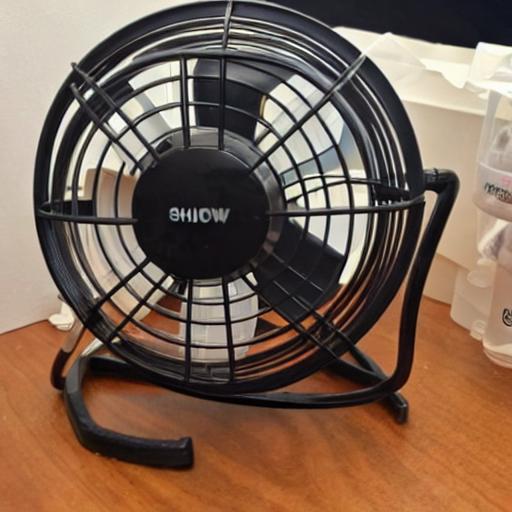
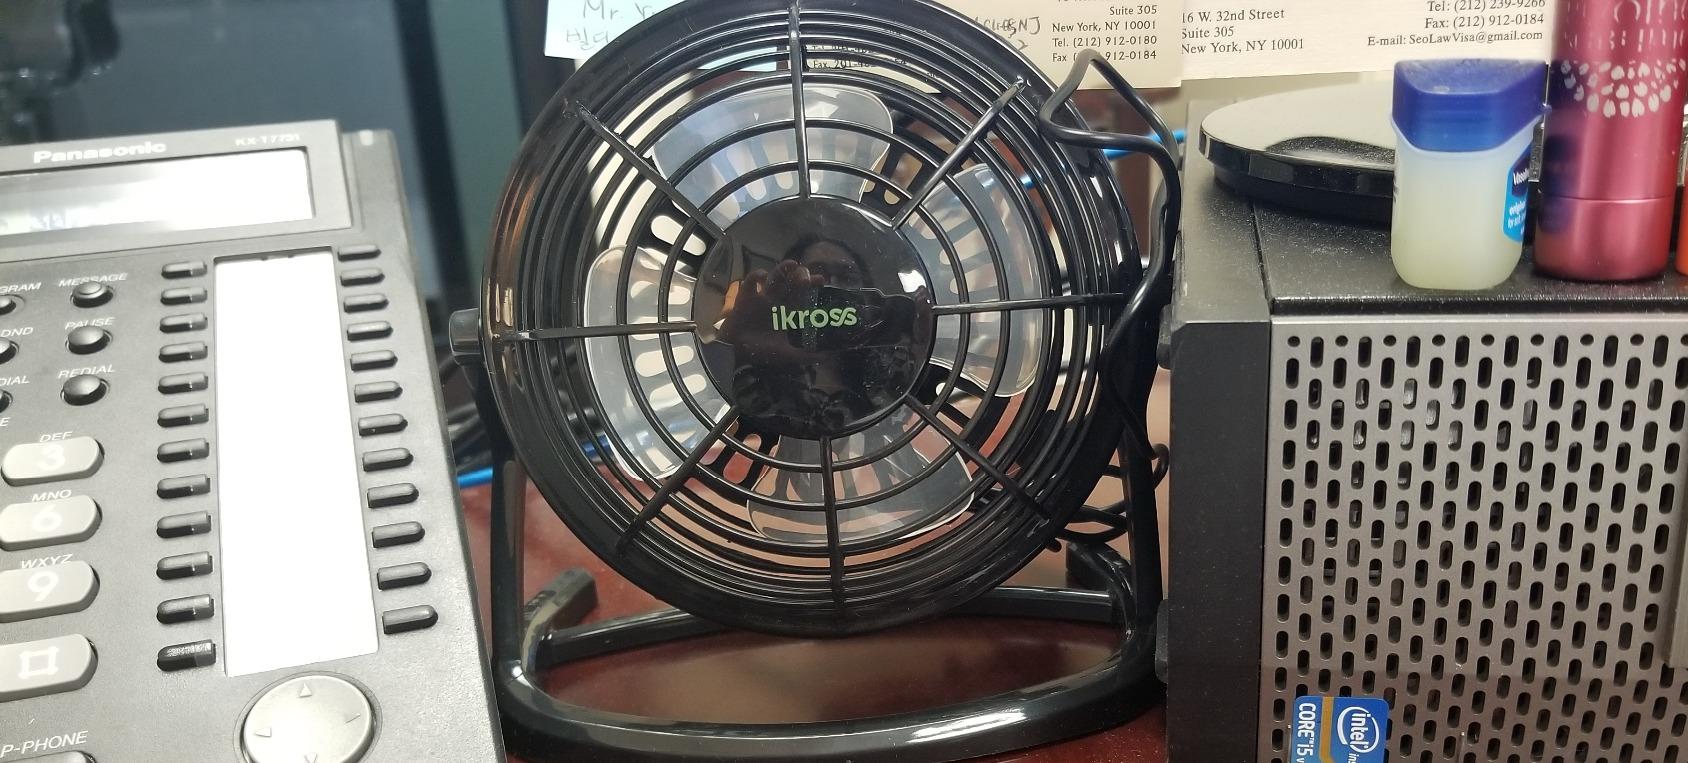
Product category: fan
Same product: no